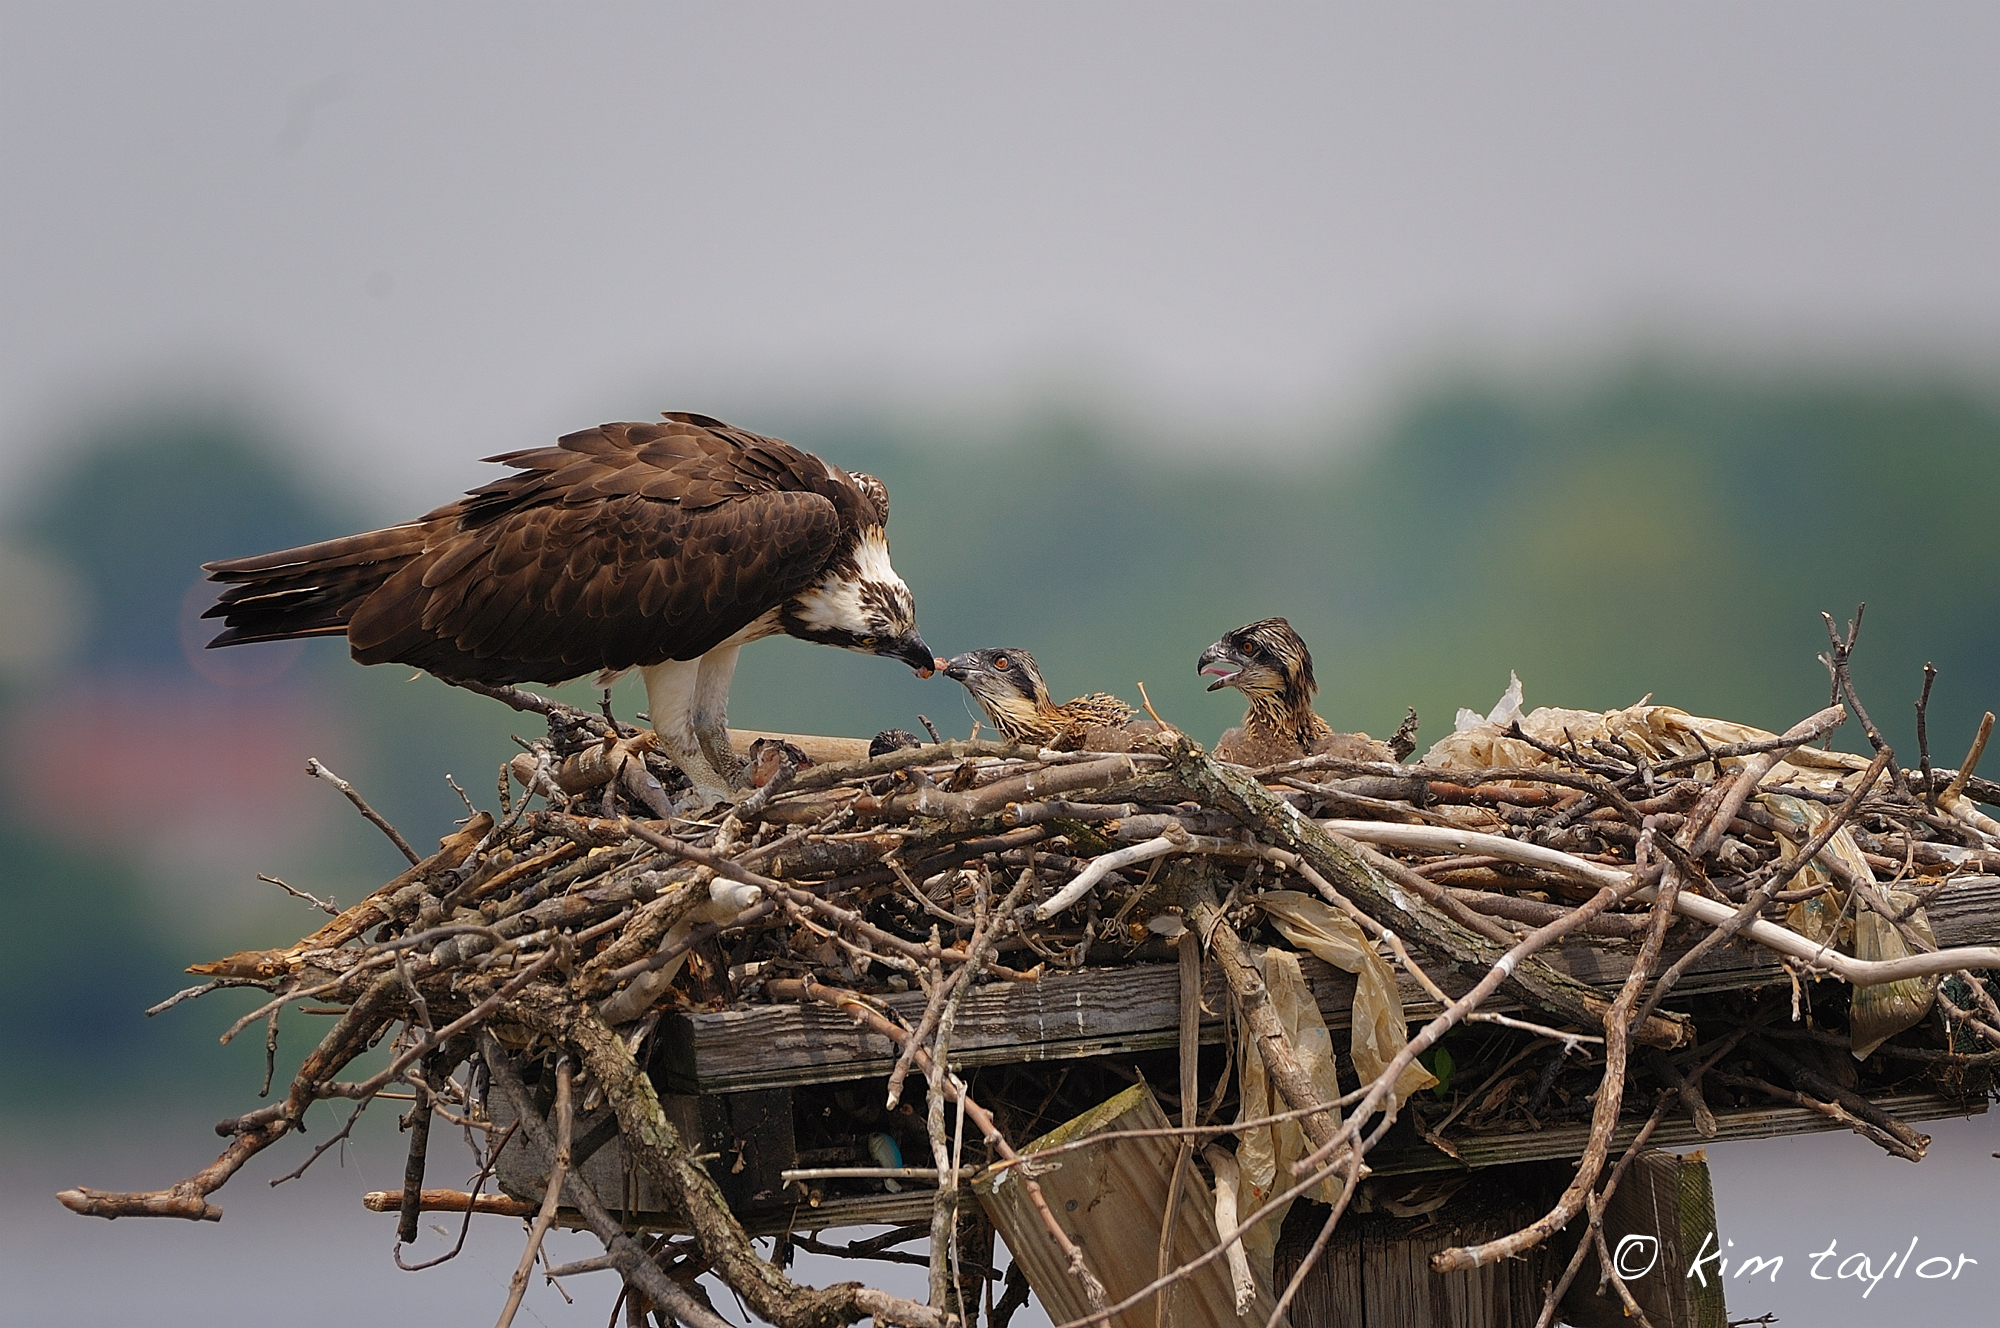
nature, branch, bird, wing, wildlife, beak, eagle, nikon, fauna, raptor, stork, vertebrate, nikkor, osprey, birdsinflight, nest, chick, birdofprey, finiky, potomacriver, 600mmf4afsii, adultosprey, threeospreychicks, perching bird, ciconiiformes